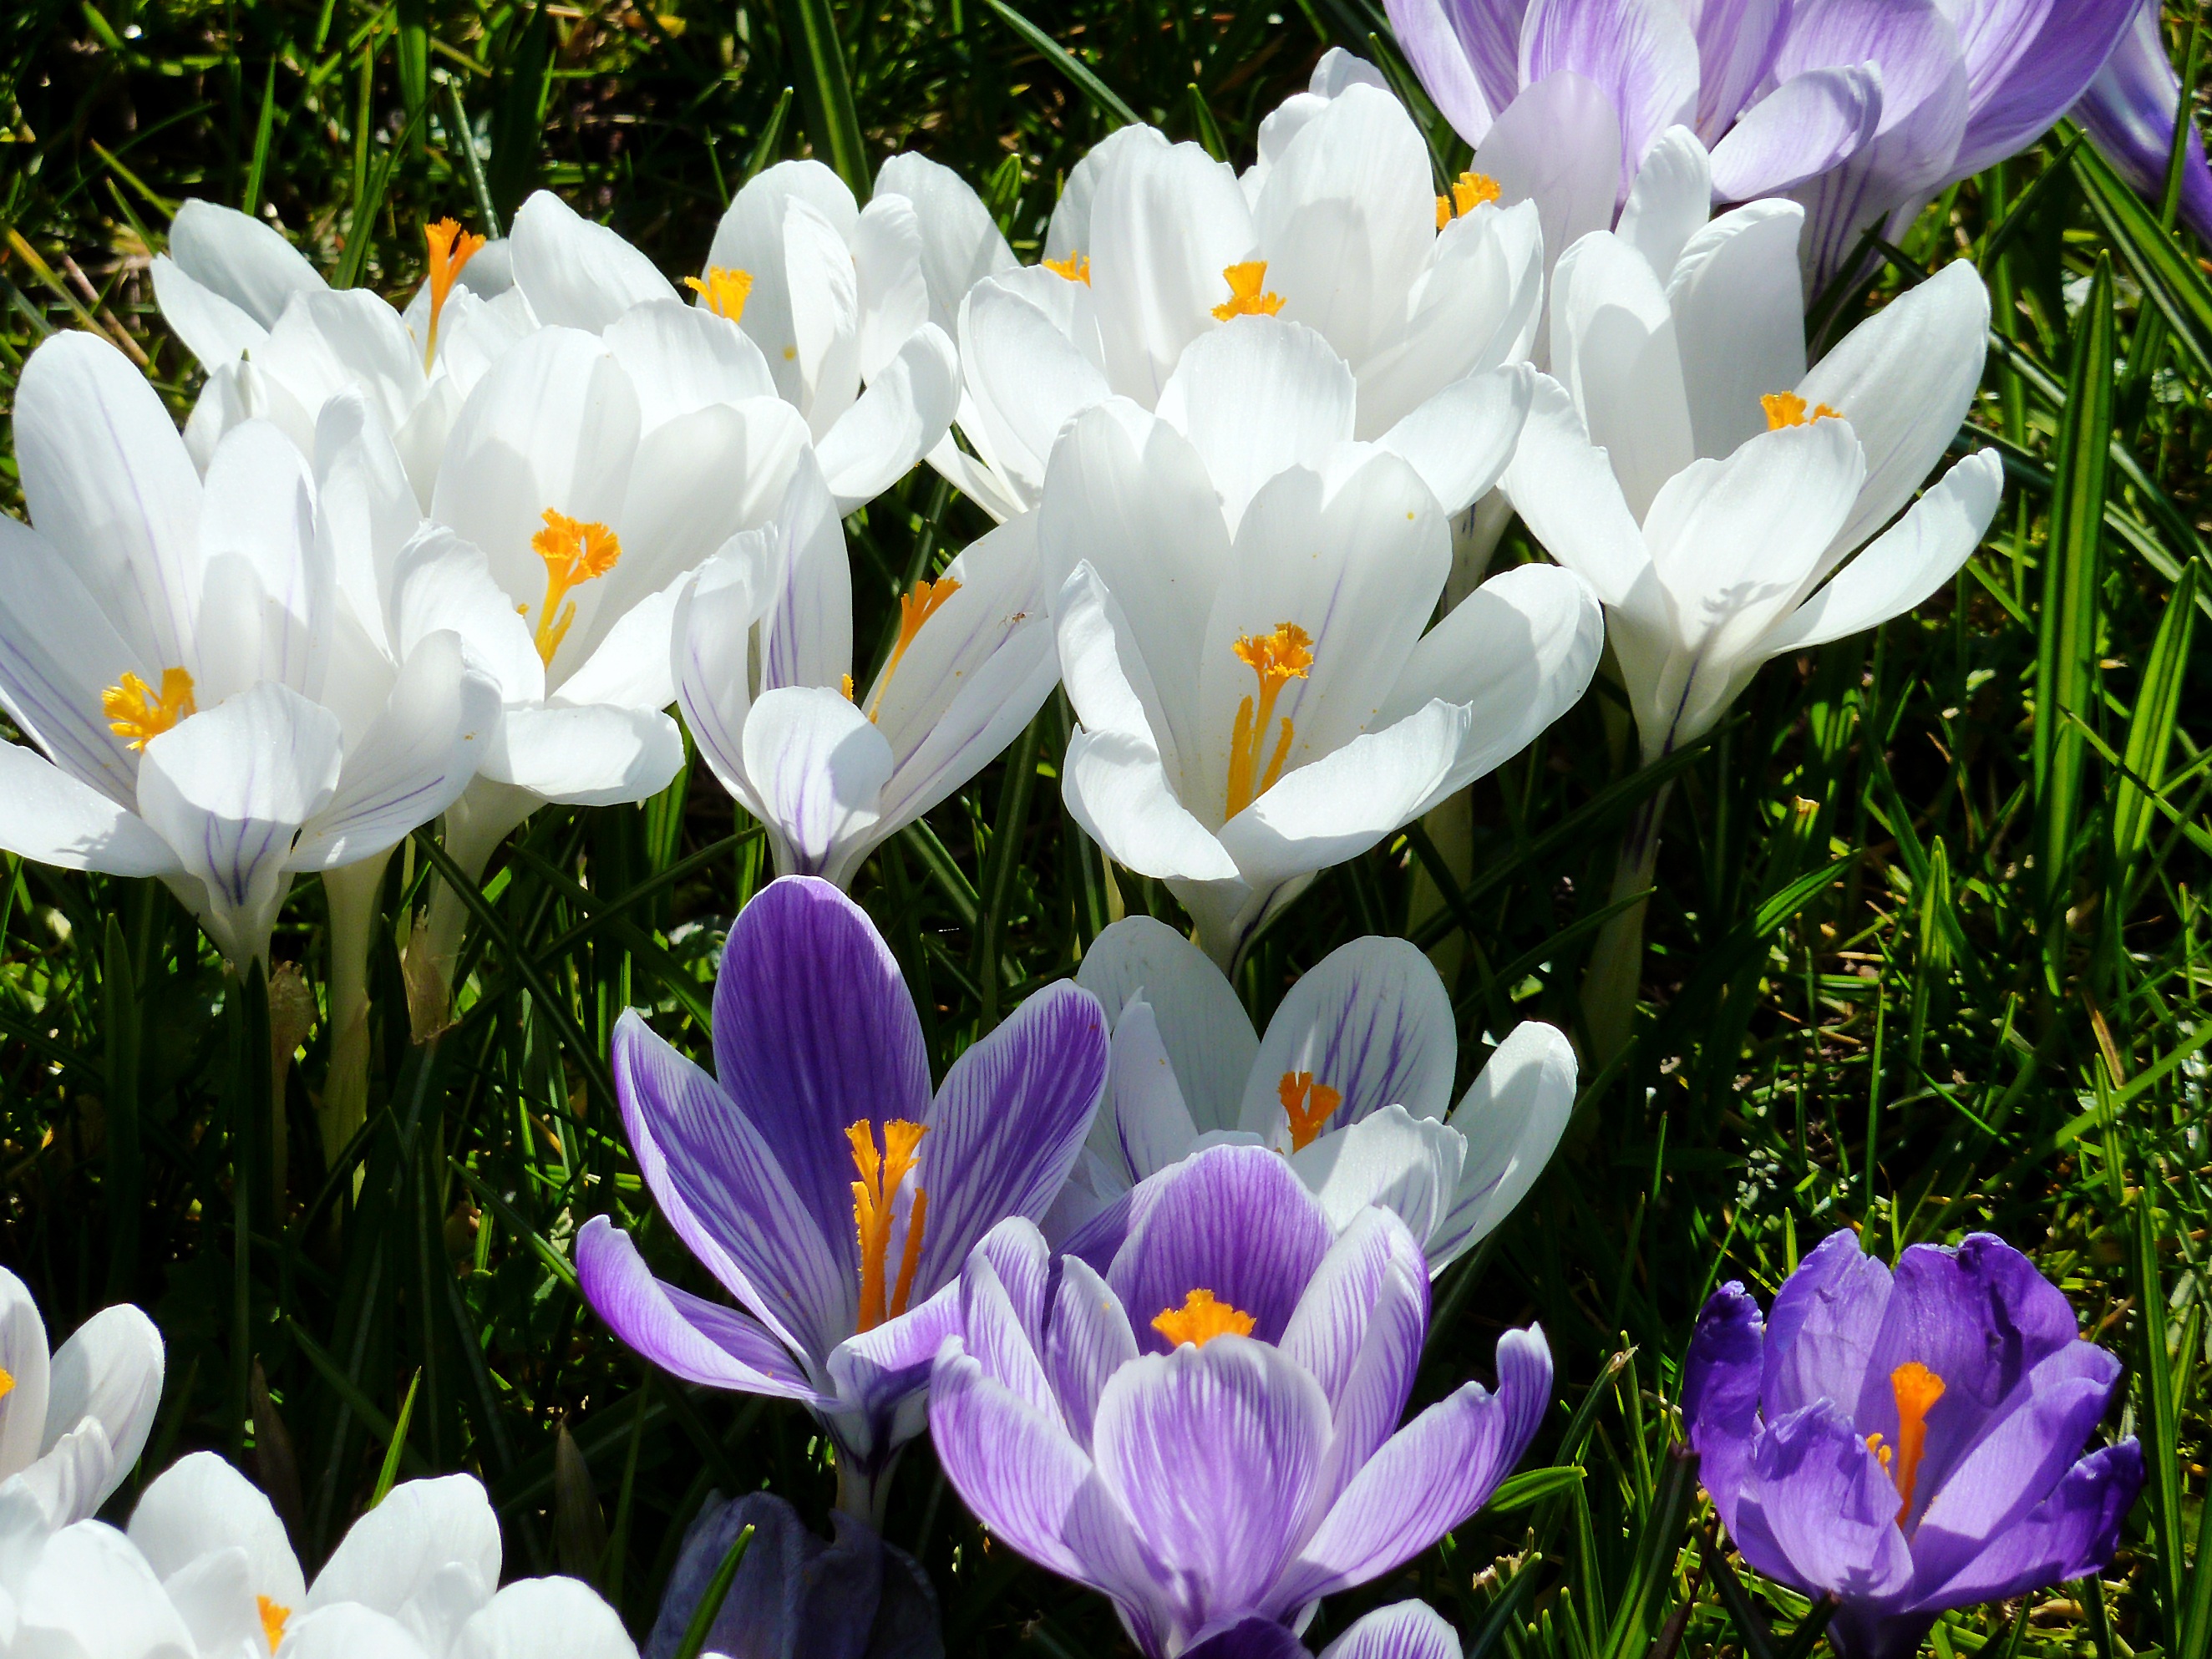
plant, flower, petal, spring, park, botany, blue, garden, flora, crocus, saffron, tubers, early bloomer, anther, orient, schwertliliengewaechs, flowering plant, reported, flower bracts, land plant, iris family